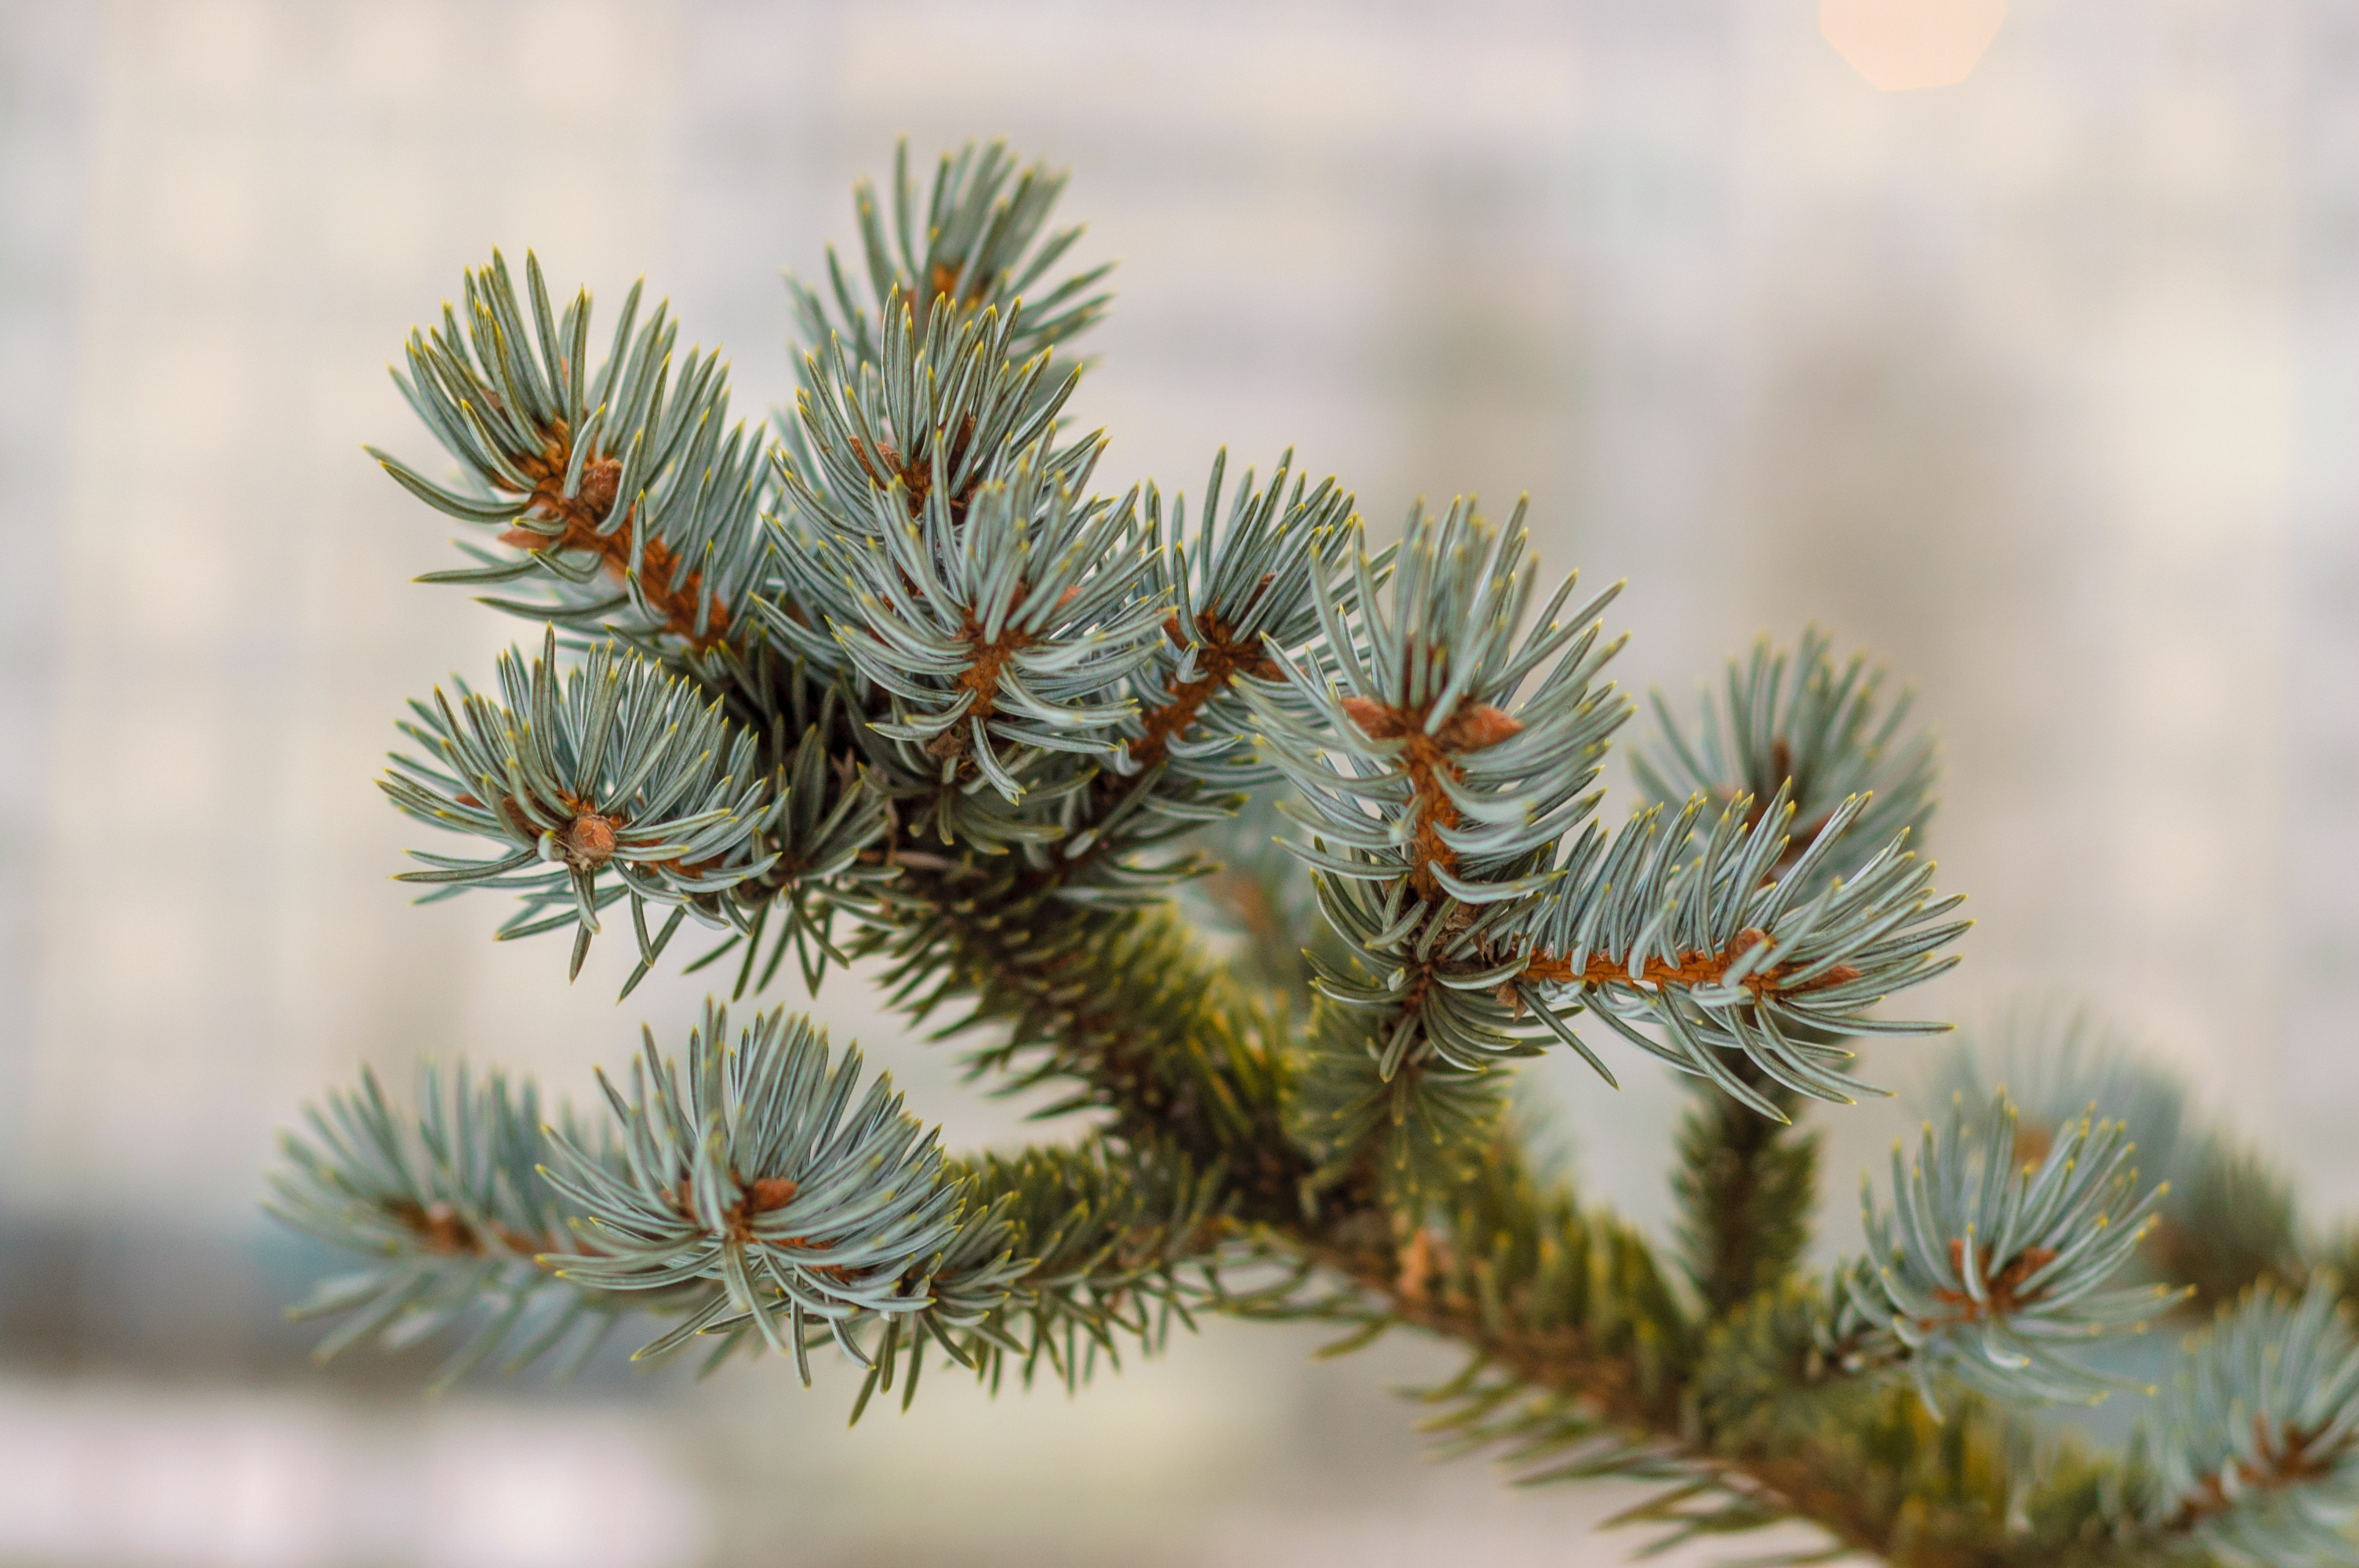
image, branch, woody plant, twig, macro photography, close up, pine family, conifer, shortstraw pine, fir, larch, natural material, cypress family, Two needle pinyon pine, pine